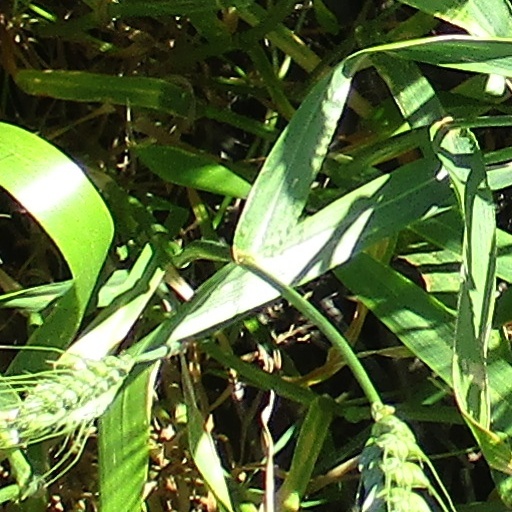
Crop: wheat